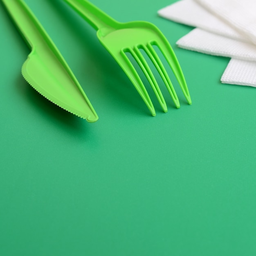
Label: plastic